Wilhelm Lauche

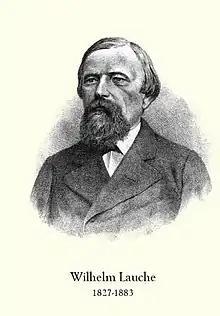
Wilhelm Lauche

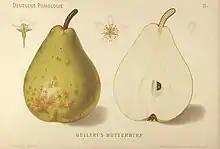

Wilhelm Lauche (21 May 1827, Gartow – 12 September 1883) was a German gardener, dendrologist and pomologist.